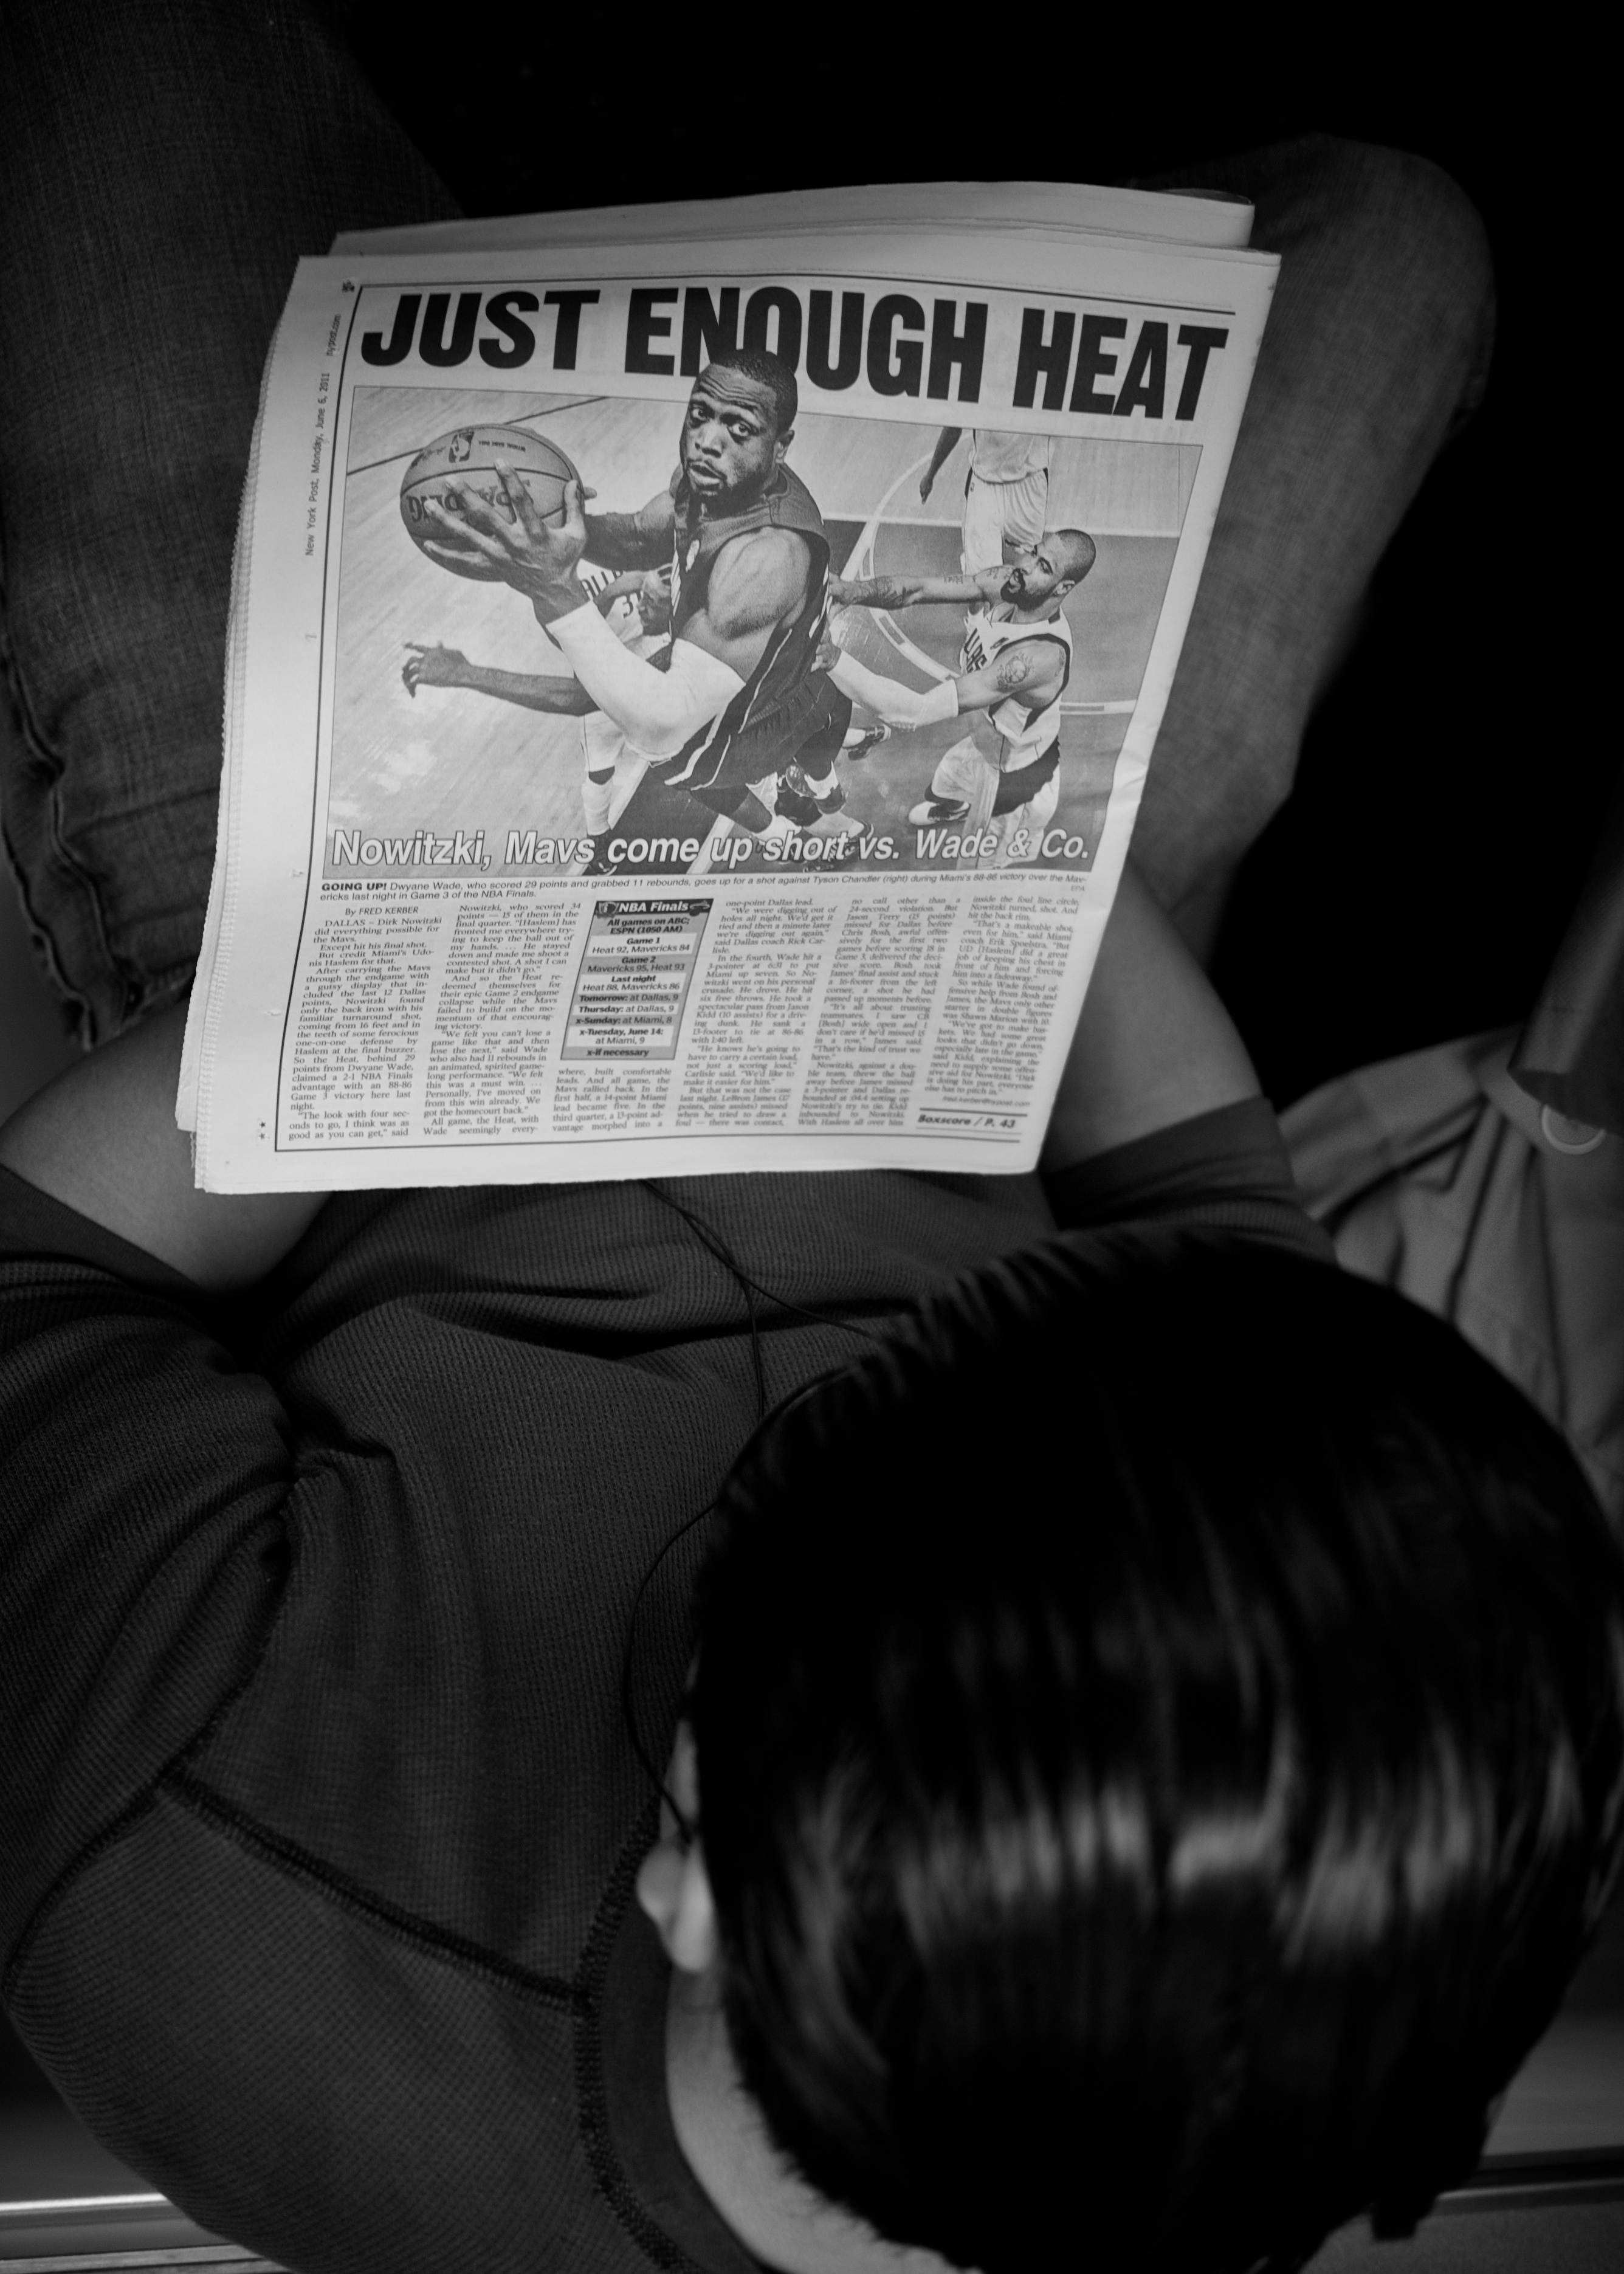
black and white, white, street, photography, ebook, training, black, monochrome, streetphotography, flickr, thomas, video, olympus, omd, image, fuji, leica, monochrom, leuthard, hcb, thomasleuthard, streettogs, monochrome photography, album cover